Robert Moses

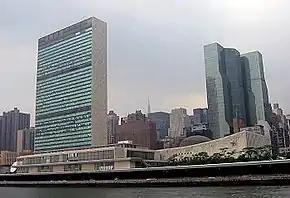
The headquarters of the United Nations in New York City, viewed from the East River. The Secretariat Building is on the left and the General Assembly Building is the low structure to the right of the tower. This set of buildings straddles the FDR Drive, another of Moses's creations.

Although Moses had power over the construction of all New York City Housing Authority public housing projects and headed many other entities, it was his chairmanship of the Triborough Bridge Authority that gave him the most power.